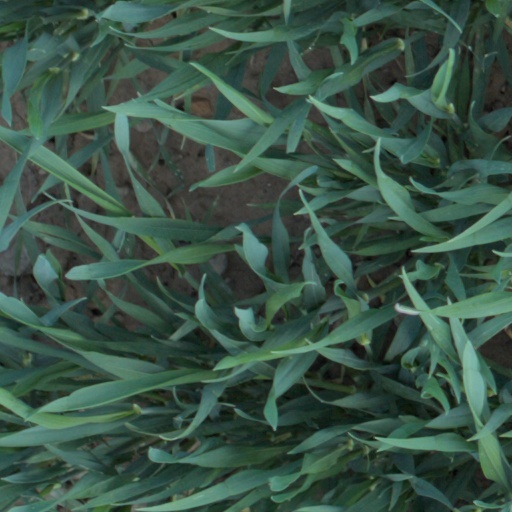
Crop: wheat